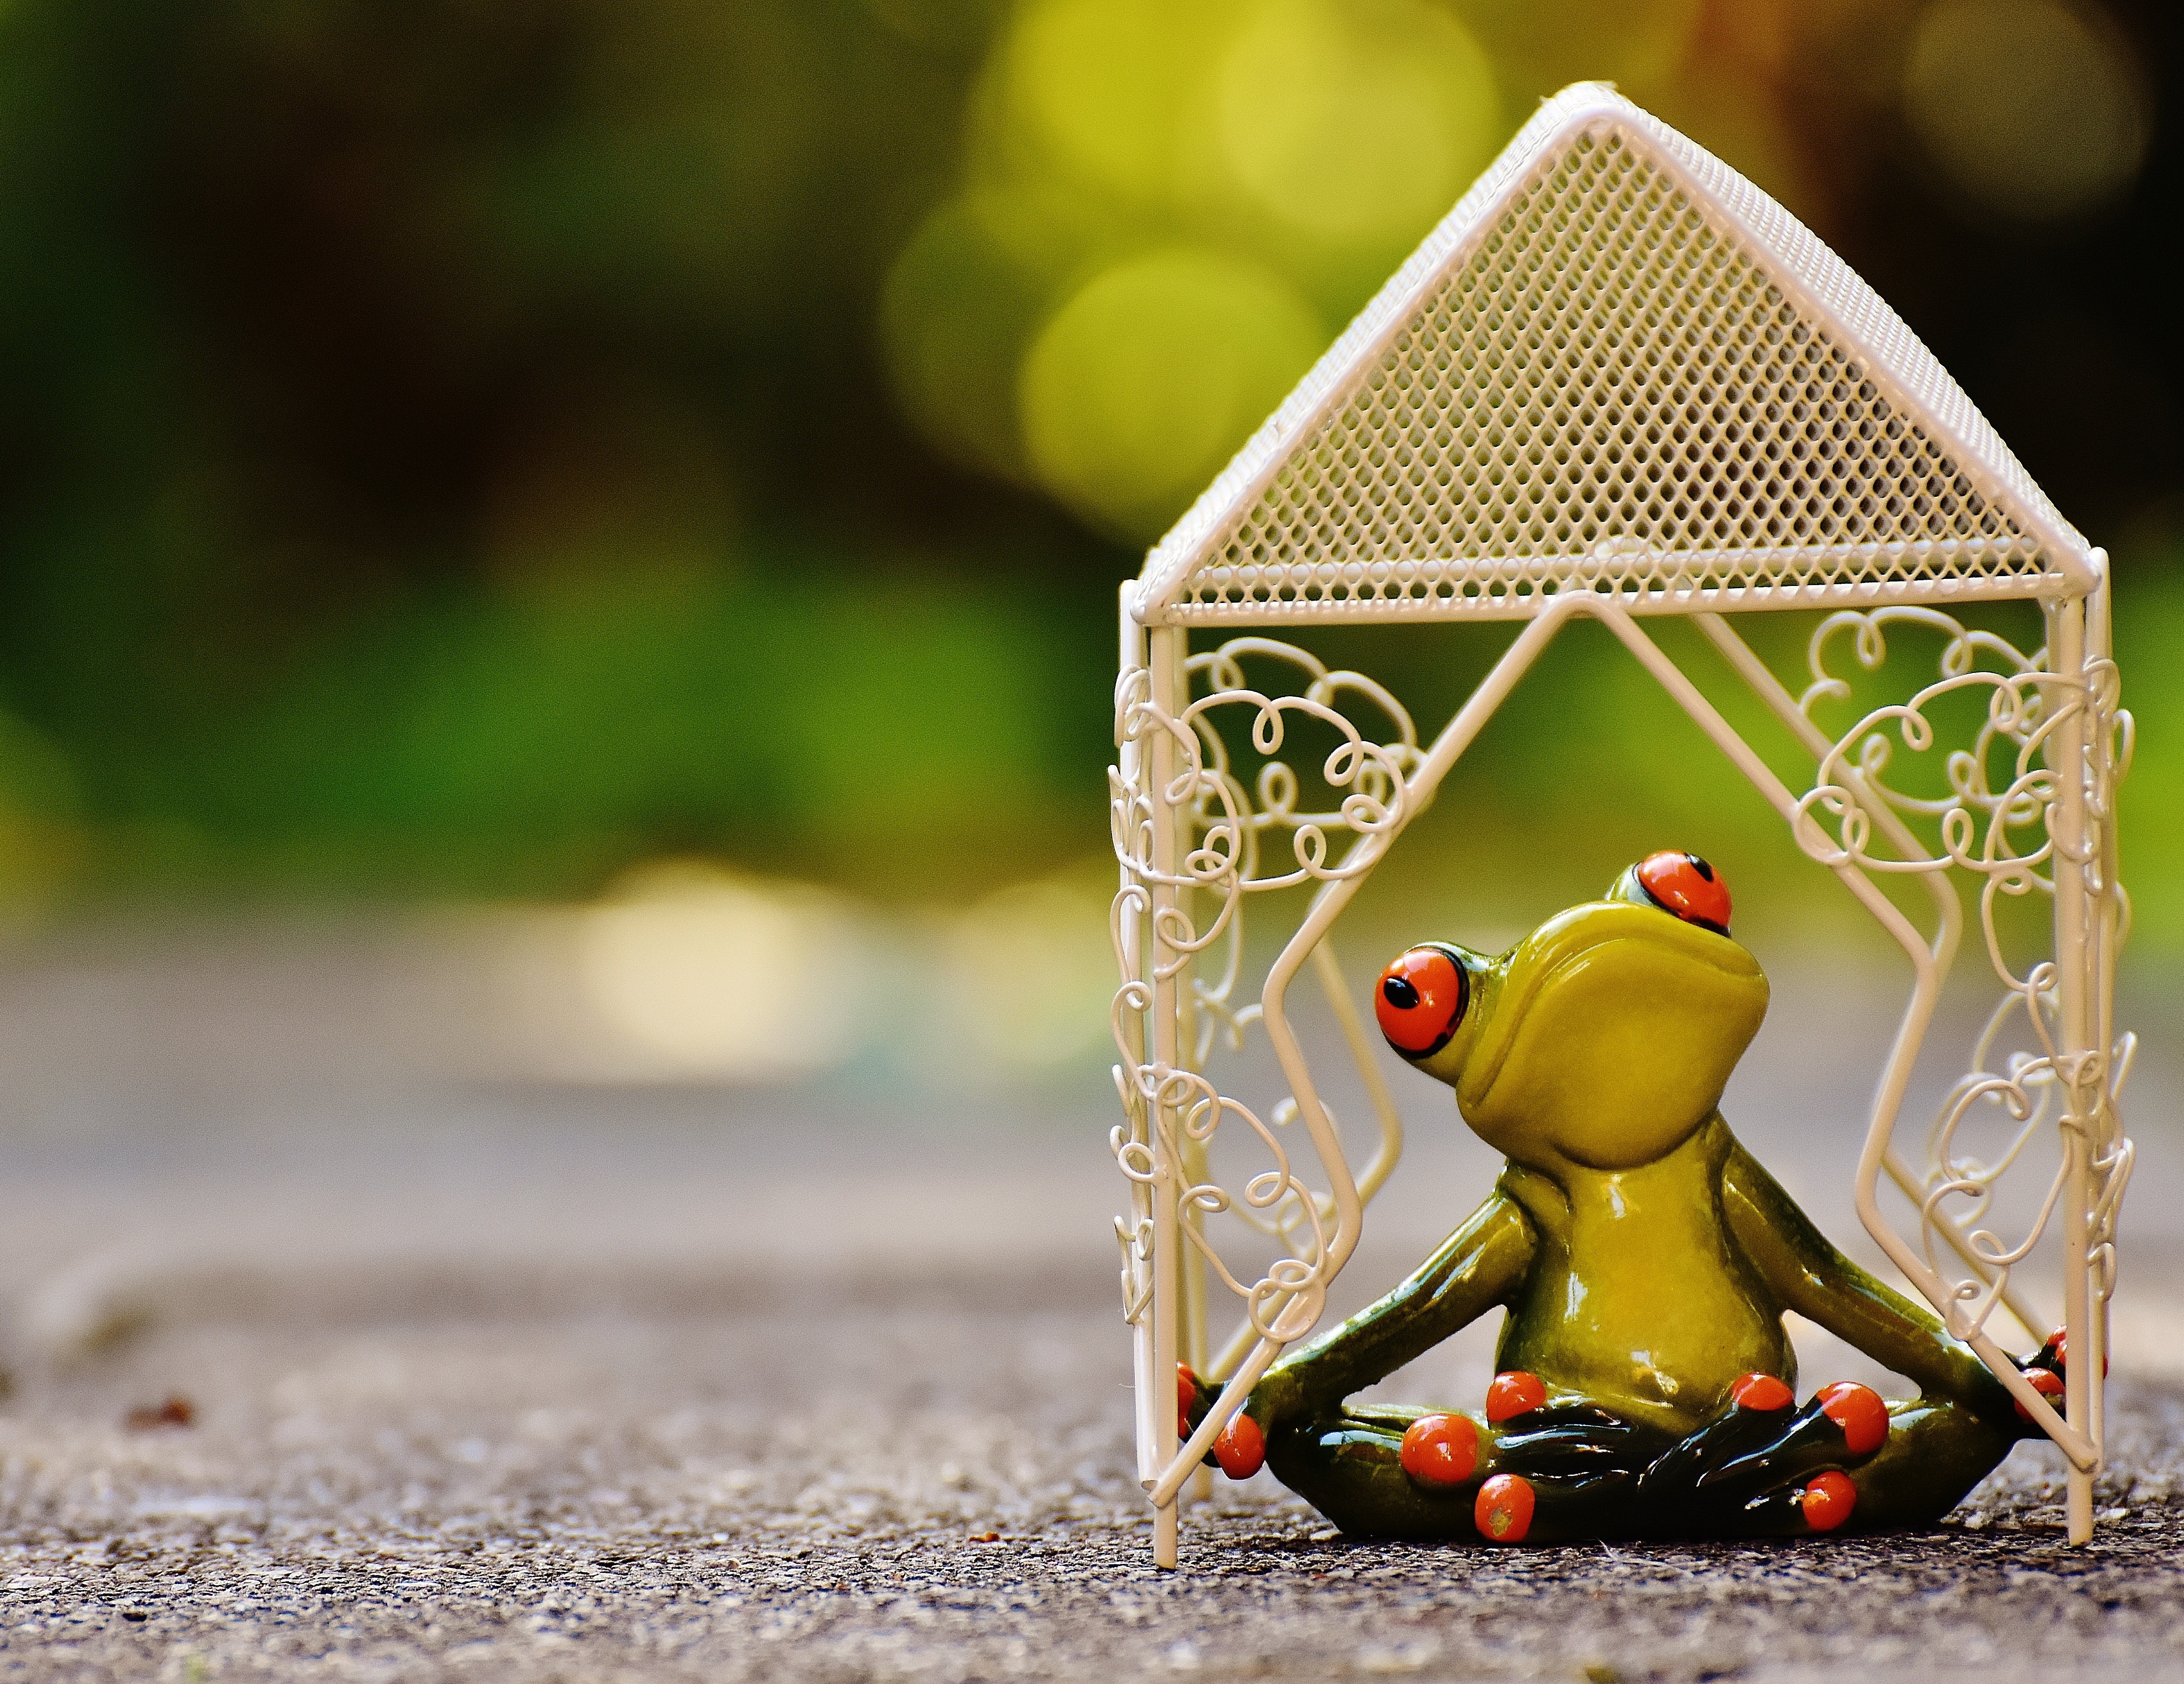
summer, green, park, romantic, rest, frog, yellow, garden, ornament, fig, pavilion, yoga